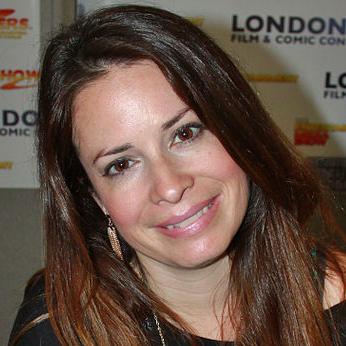
Age: 38